Battle of Ginchy

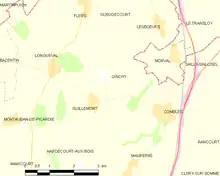

After the capture of of the German second position on Bazentin Ridge by the British on 14 July, the Germans had reinforced the flanks of the captured ground and built more fortifications between the second and third positions. On the right flank the British line formed a salient at Longueval and Delville Wood, which ran west to Pozières and south to Maltz Horn Farm, the junction with the French Sixth Army. The salient was overlooked by German positions from Guillemont to the south-east and High Wood to the north-west. Control of Guillemont and Ginchy also gave the Germans observation of the ground to the south, over the French approaches to the German second line, from the Somme river north to Maurepas and the area between Malz Horn Farm and Falfemont Farm.